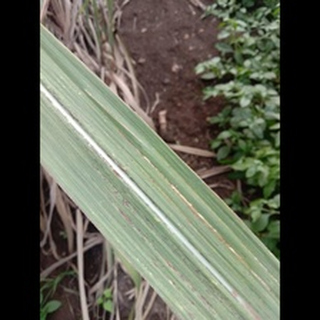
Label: sugarcane_rust